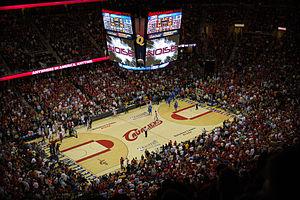
La Conférence Est de la National Basketball Association est composée de quinze franchises qui sont réparties en trois Divisions de cinq équipes chacune : la Division Centrale, la Division Atlantique et la Division Sud-Est. Elle fut créée en 1970 à la suite de la réorganisation du championnat NBA en 17 équipes et succéda alors à la Division Est.